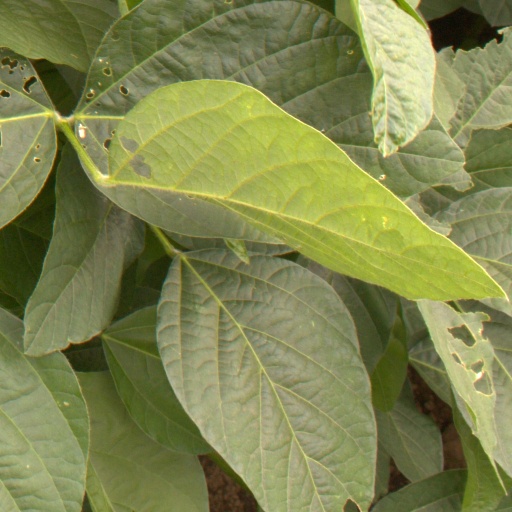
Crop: soybean